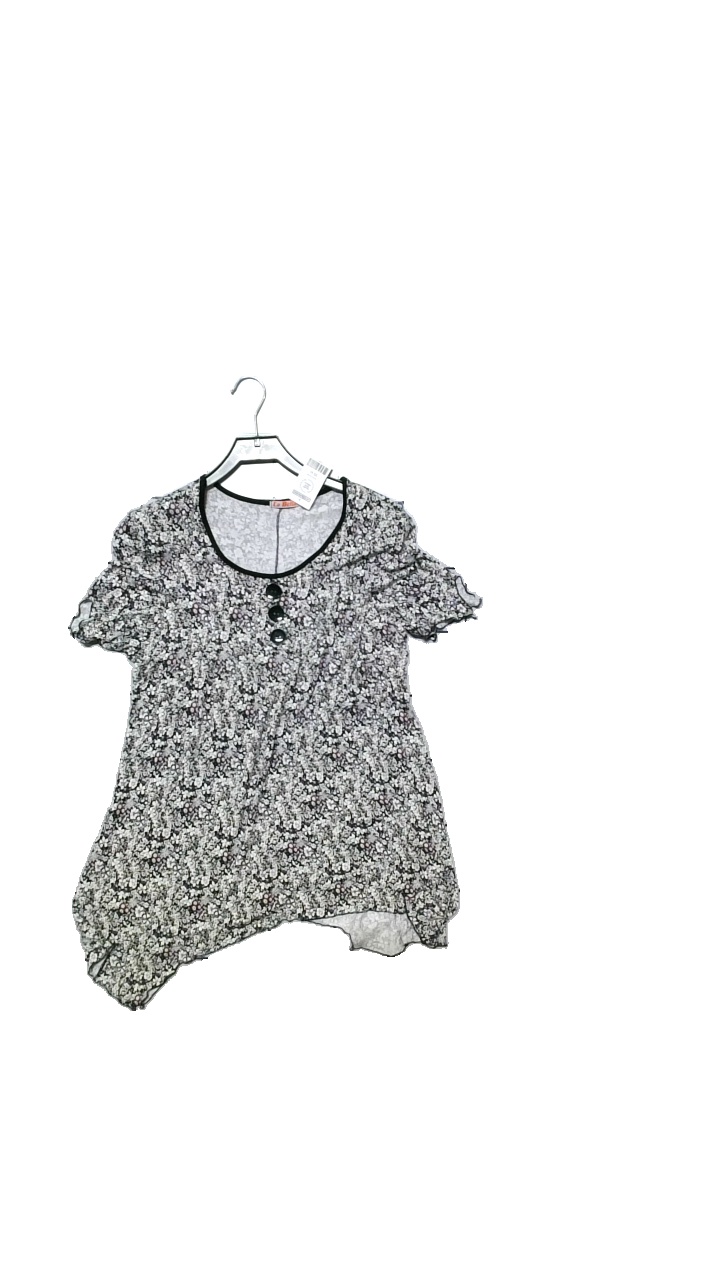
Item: Top (Ladies)
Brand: La Bella
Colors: Black, White
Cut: Regular
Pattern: Floral print
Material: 70% Viskos 30% Polyester
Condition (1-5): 5
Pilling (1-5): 5
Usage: Reuse
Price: <50